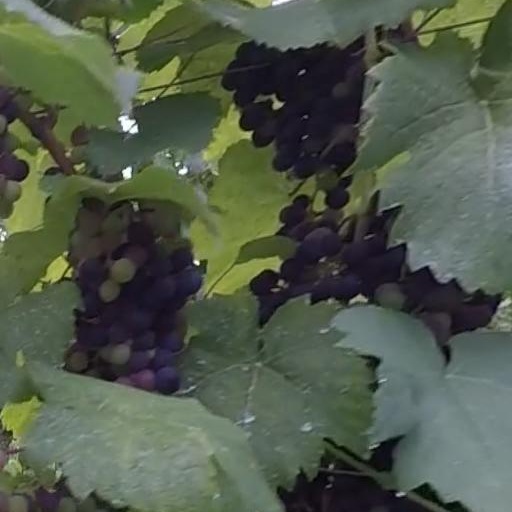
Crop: grape